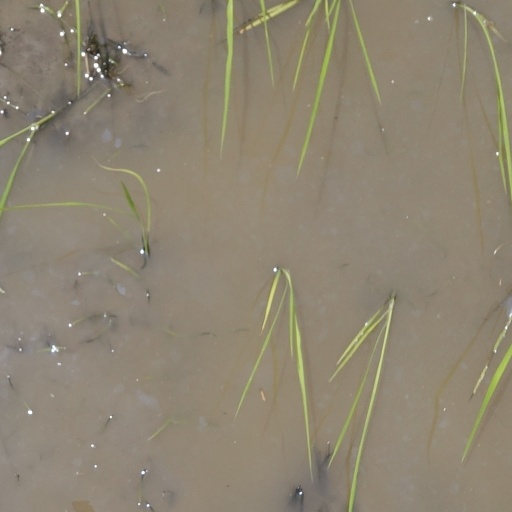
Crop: rice